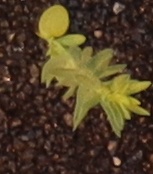
Label: Flax